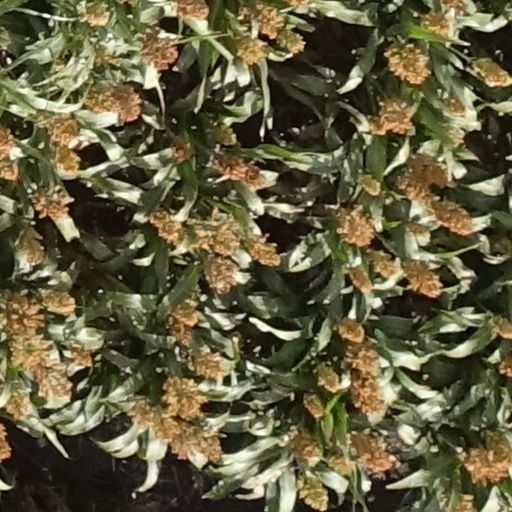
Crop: sorghum